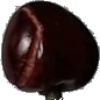
Label: Cherry 1